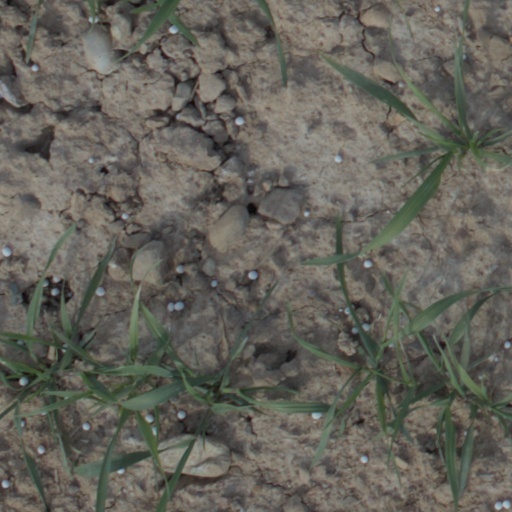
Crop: wheat